Białystok

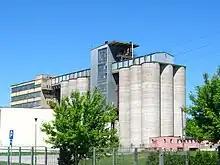
Silos of "Podlaskie Zakłady Zbożowe" (Podlaskie Cereal Industrial Plants)

The construction of the Saint Petersburg–Warsaw Railway which passed through the city and was the strategic nerve of the